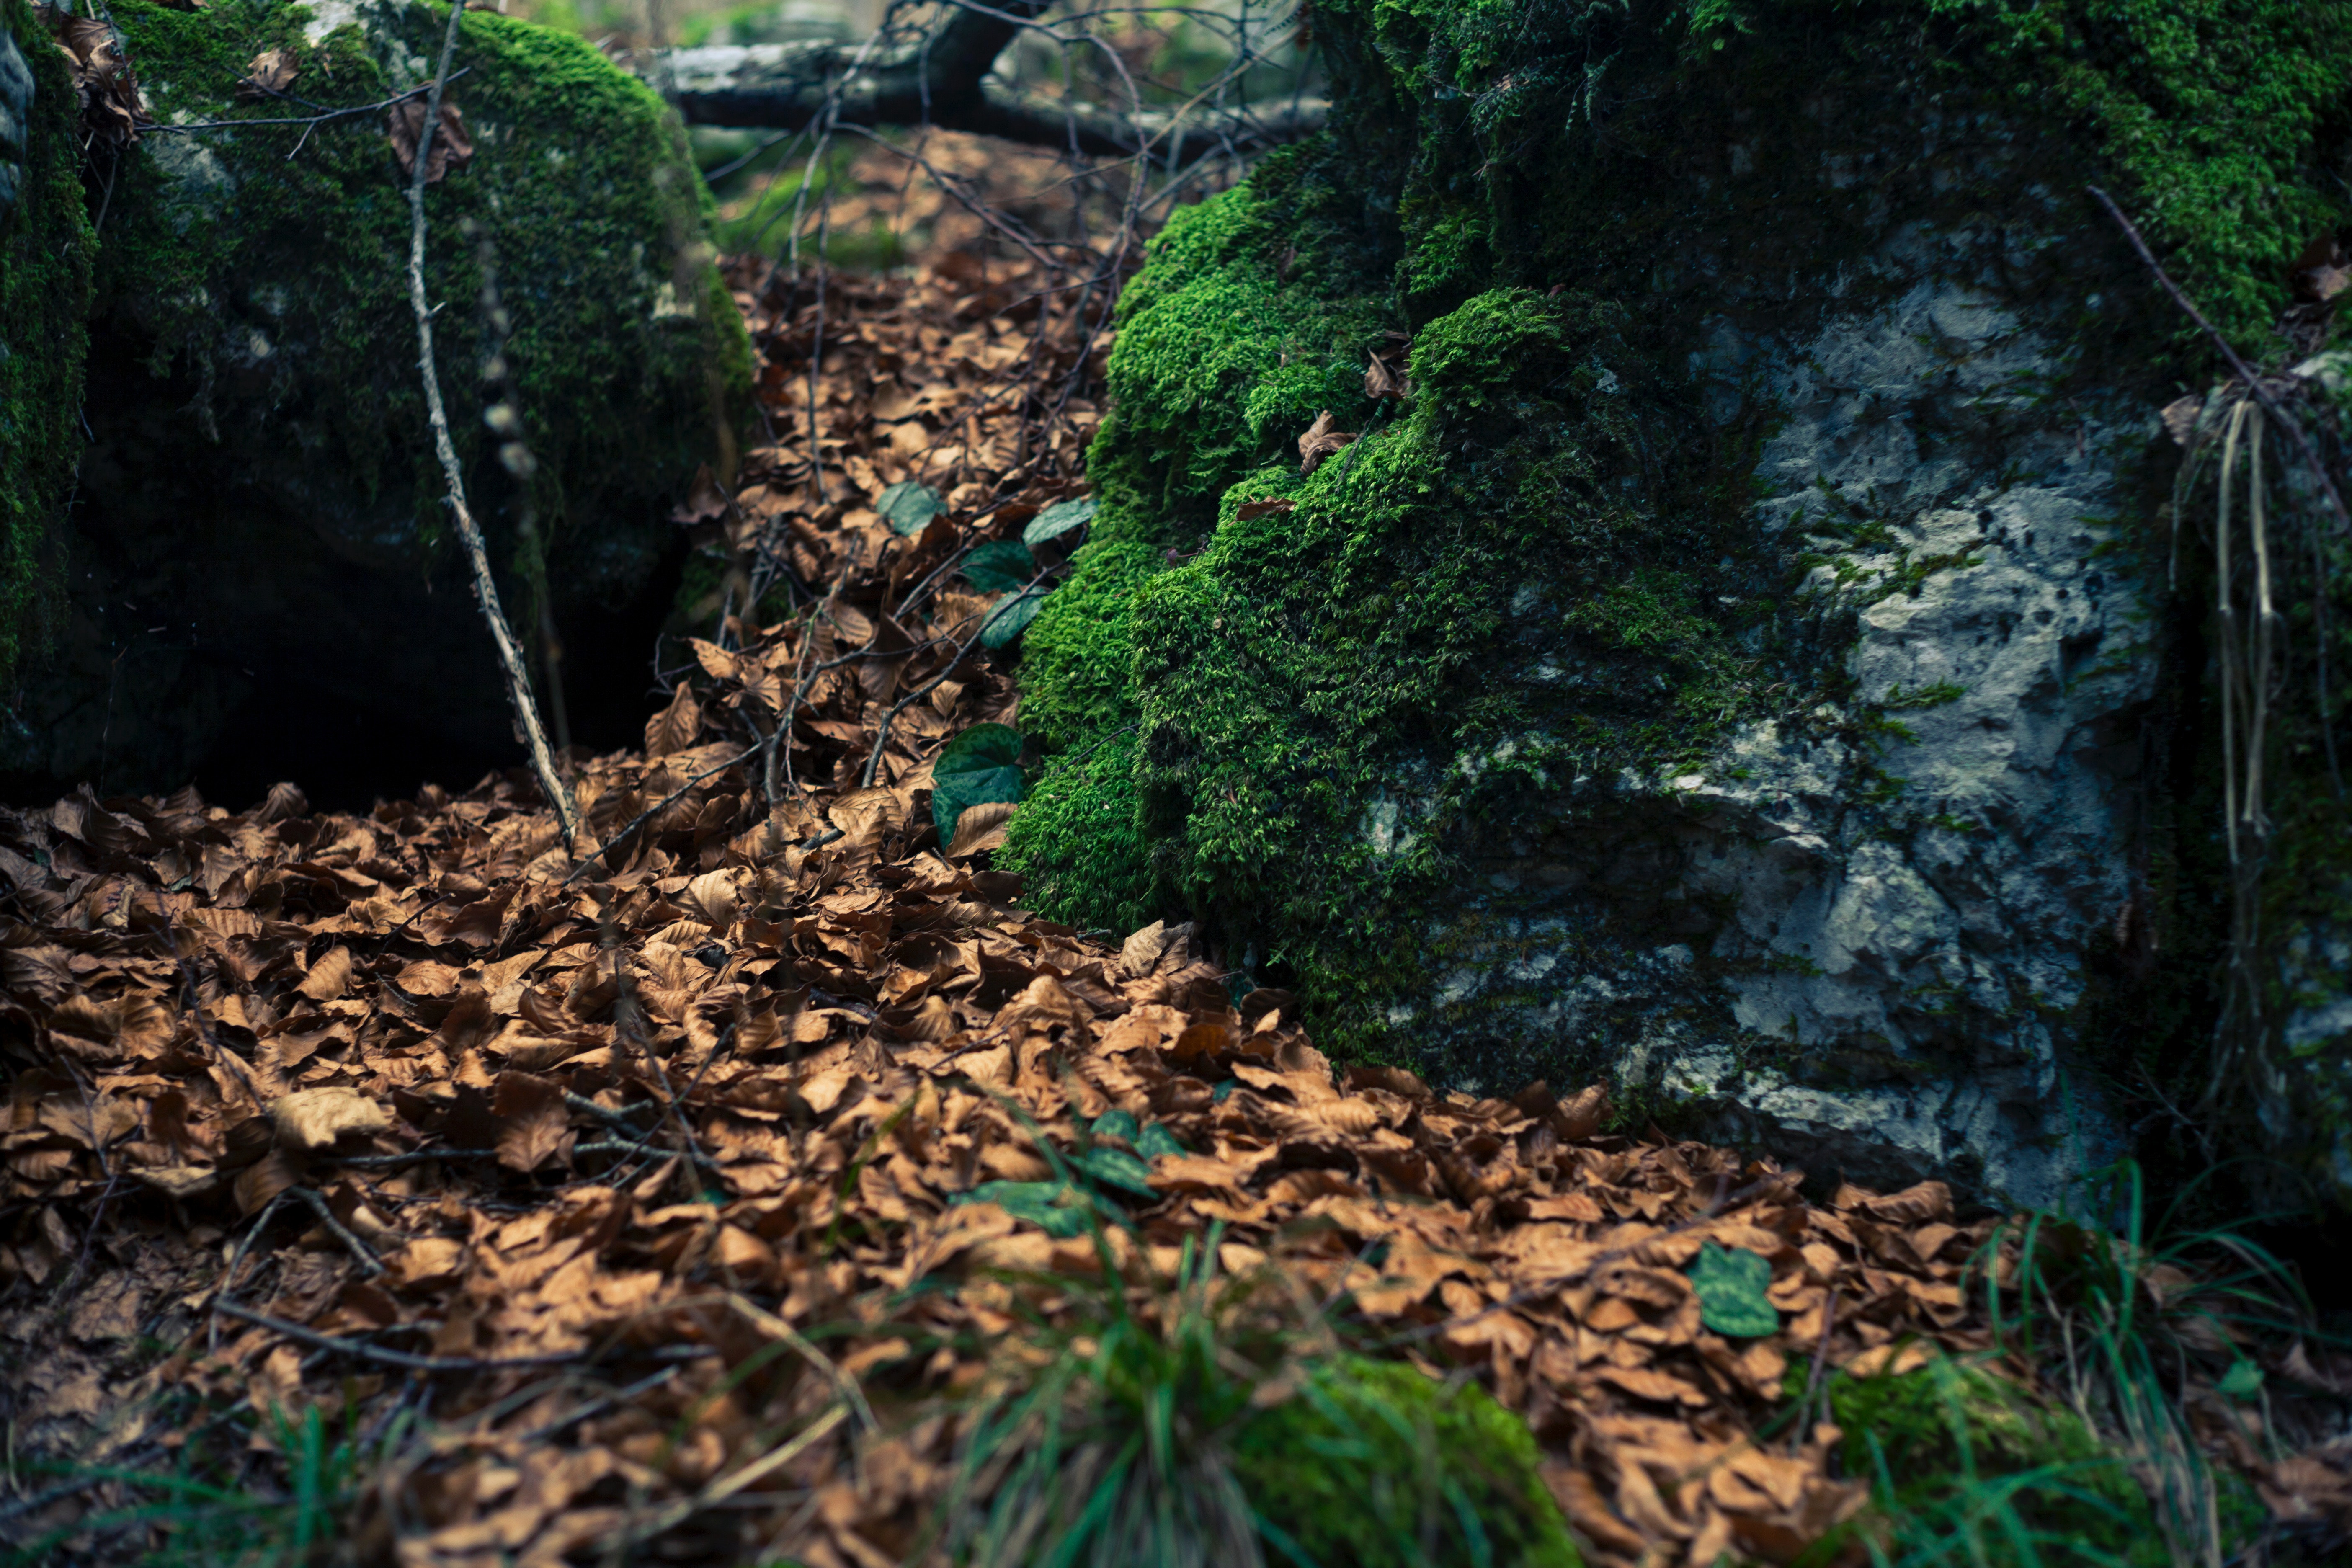
nature, vegetation, leaf, natural environment, tree, green, nature reserve, natural landscape, forest, grass, jungle, botany, biome, plant, woodland, soil, landscape, rock, old growth forest, organism, rainforest, trail, groundcover, sunlight, adaptation, deciduous, path, plant community, branch, garden, vascular plant, moss, landscaping, temperate broadleaf and mixed forest, shrub, non vascular land plant, autumn